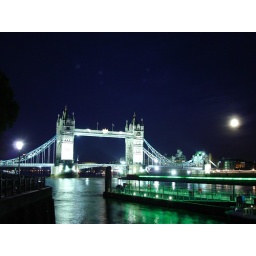
tower bridge lit up by the moon